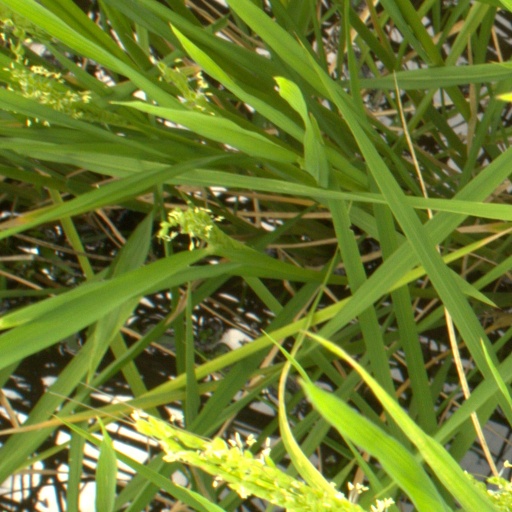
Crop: rice